Gandhi cap

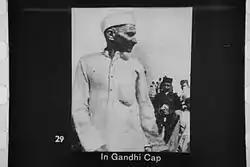
A photograph of Mahatma Gandhi wearing Gandhi Cap in 1920

The Gandhi cap is a white sidecap, pointed in front and back and having a wide band. It is made out of "khadi". It takes its name after the Indian leader Mahatma Gandhi, who created it and first popularised its use during the Indian independence movement.